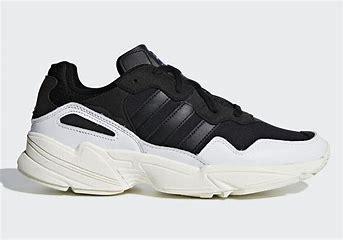
Brand: Adidas
Model: Yung 96